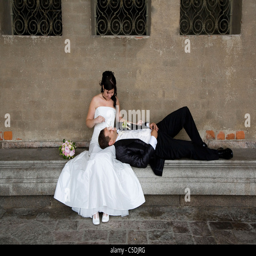
groom resting on the bride 's lap